Dolmen de Bagneux

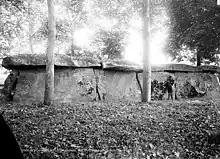
Dolmen exterior

The Dolmen de Bagneux is located on private property. Its commercial exploitation is ruled by the protection and the conservation of the monuments classés of Monuments historiques (France).